Paavo Lukander

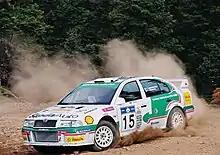
Lukander at the 2003 Acropolis Rally.

Paavo Lukander (born 26 March 1961) is a Finnish former rally co-driver. Lukander worked as a map reader for Toni Gardemeister, with whom he remained active throughout his career. At the 1999 Ulster Rally, Lukander was injured when their car veered off the road.